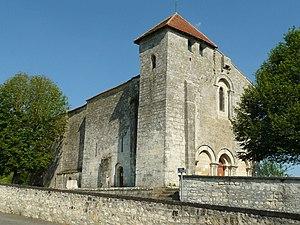
église de Touvre (16), France
Cet article recense les immeubles protégés au titre des monuments historiques en 2018, en France.
L'église Sainte-Madeleine est une église catholique située à Touvre, en France.
Touvre est une commune du Sud-Ouest de la France, située dans le département de la Charente.
Cet article recense les monuments historiques français classés en 1938.